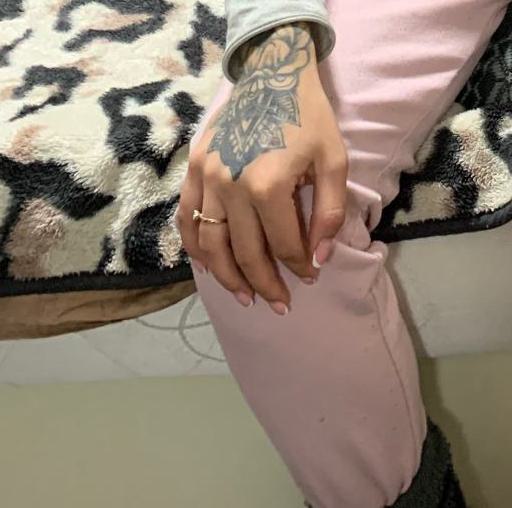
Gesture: no_gesture